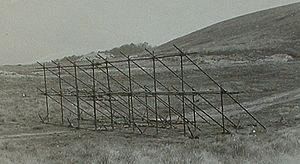
Les échafaudages de l'Amirauté, également connus sous le nom d'obstacles Z.1 et parfois simplement appelés échafaudages de plage ou échafaudages anti-char, sont un obstacle anti-chars et anti-bateaux en acier tubulaire, de conception britannique. Ils ont été largement installés sur les plages du sud et de l'est de l'Angleterre, ainsi que sur la péninsule sud-ouest pendant la crise de 1940-1941. Ces échafaudages ont été également utilisés, quoique plus modérément, à l'intérieur des terres.